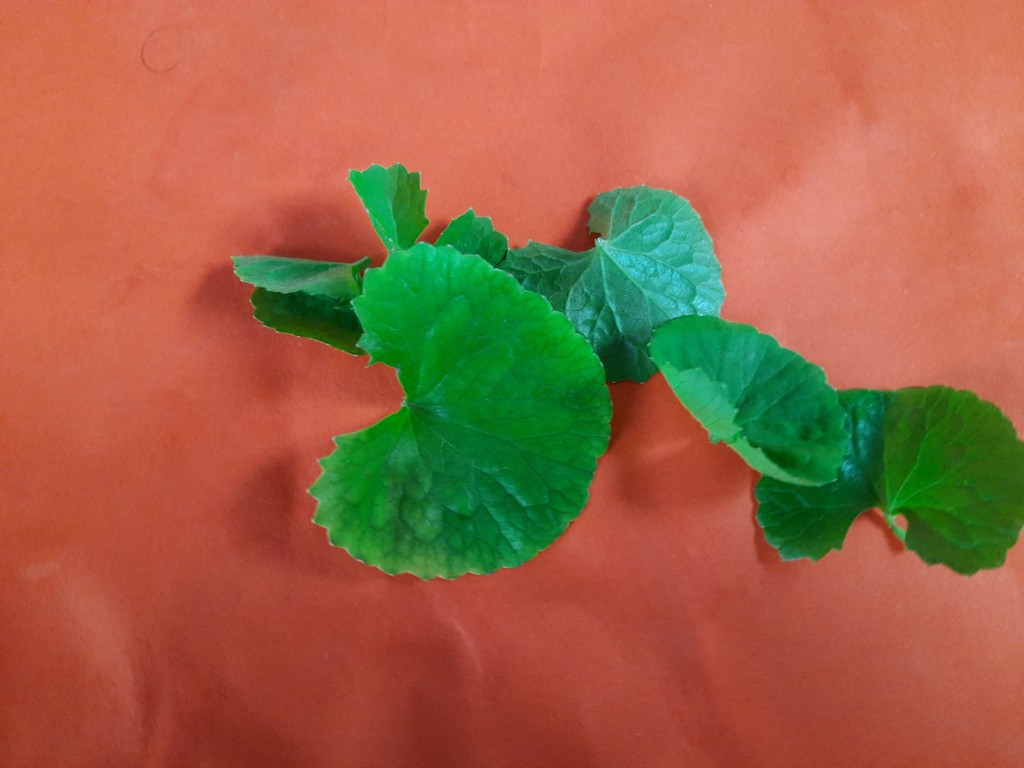
Label: Healthy